Planetary Exploration of China

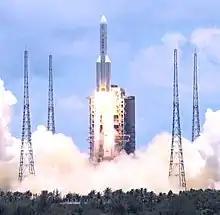
Launch of Tianwen-1 from Wenchang on July 23, 2020

Wenchang Spacecraft Launch Site is China's newest space vehicle launch facility. It is the only launch site in China capable of launching China's most powerful rocket Long March 5, which offers the maximum payload capacity into deep space.